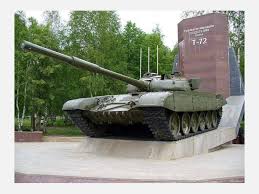
Label: T-72